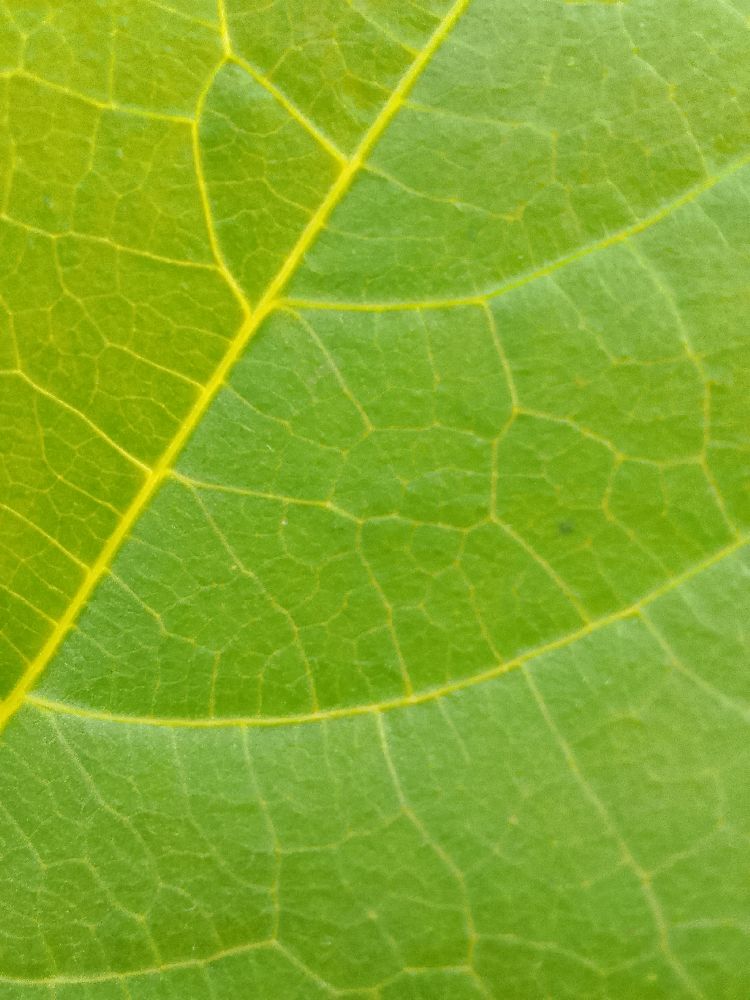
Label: healthy